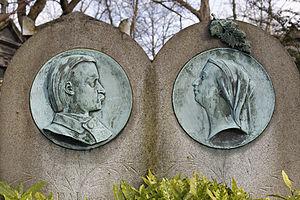
Médaillons
François Paul Meurice, né le 5 février 1818 à Paris, où il est mort le 11 décembre 1905, est un romancier et dramaturge français, connu notamment pour l'amitié qui l'a lié à Victor Hugo pendant de nombreuses années.